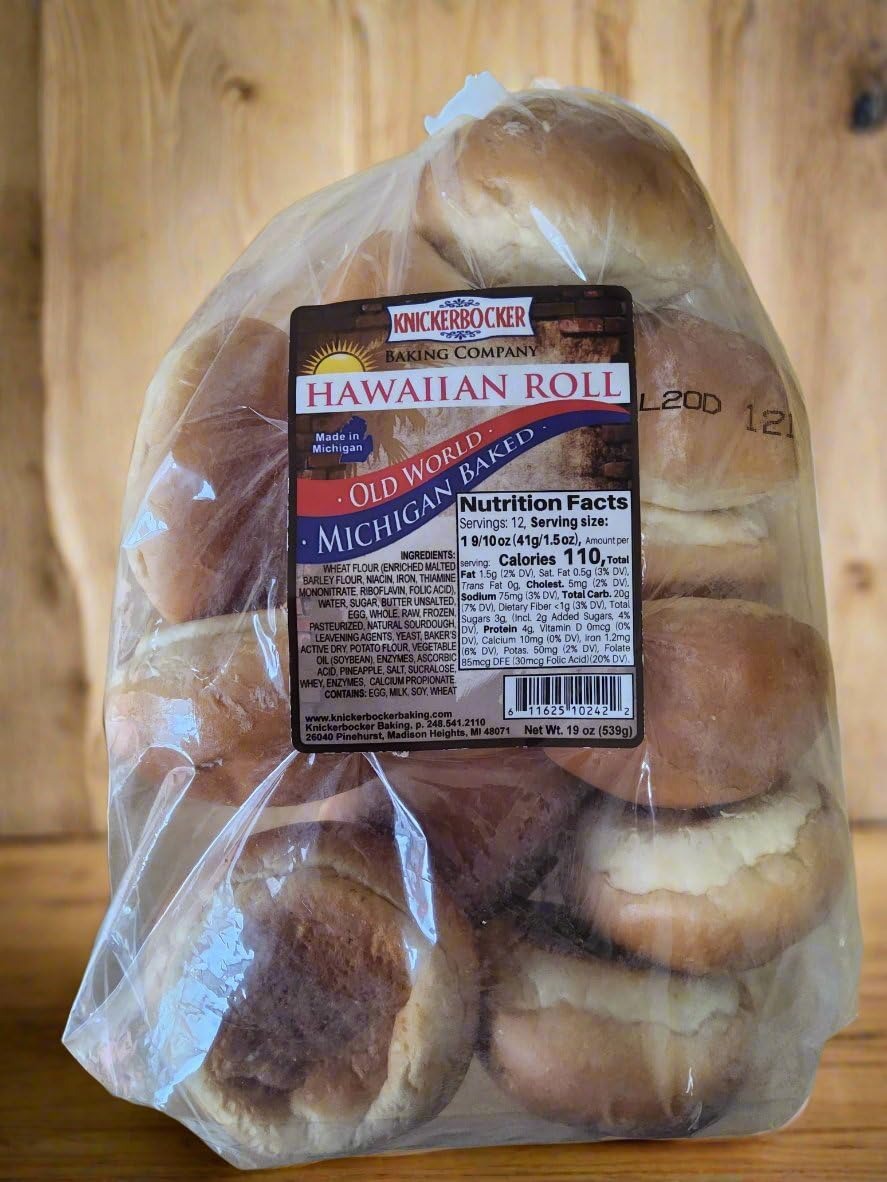
Item Name: Knickerbocker Bakery Bread. (Knickerbocker Bakery Hawaiian Dinner Rolls 12ct.)
Bullet Point 1: Delectable Baked Goods: Knickerbocker Bakery offers a wide range of delicious pastries, breads, and confections.
Bullet Point 2: Artisanal Quality: Their baked goods are crafted with care and attention to detail, ensuring exceptional taste and texture.
Bullet Point 3: Fresh Ingredients: Knickerbocker Bakery uses only the finest, freshest ingredients in their recipes.
Bullet Point 4: Variety of Options: From classic favorites to innovative creations, their menu caters to diverse tastes and preferences.
Bullet Point 5: Local Favorite: Knickerbocker Bakery is a beloved local establishment, renowned for its commitment to quality and customer satisfaction.
Product Description: Indulge in the delectable treats from Knickerbocker Bakery, a beloved institution renowned for its mouthwatering baked goods. From flaky croissants and buttery danishes to decadent cakes and artisanal breads, every bite is a testament to the bakery's commitment to quality and tradition. Using time-honored recipes and the finest ingredients, the skilled bakers at Knickerbocker Bakery craft each item with meticulous attention to detail, ensuring a truly exceptional taste experience. Whether you're seeking a sweet indulgence or a savory accompaniment to your meal, Knickerbocker Bakery's offerings are sure to delight your senses and leave you craving for more.
Value: 16.0
Unit: Fl Oz

Price: 14.99